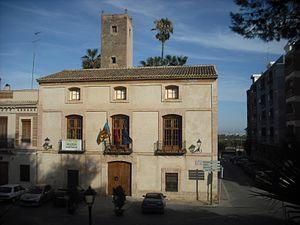
Rocafort, également connue en valencien sous le nom de Rocafort de Campolivar, est une commune d'Espagne de la province de Valence dans la Communauté valencienne. Elle est située dans la comarque de l'Horta Nord et dans la zone à prédominance linguistique valencienne.